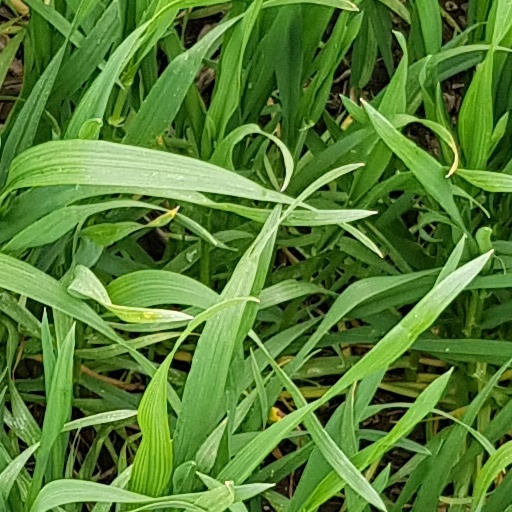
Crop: wheat